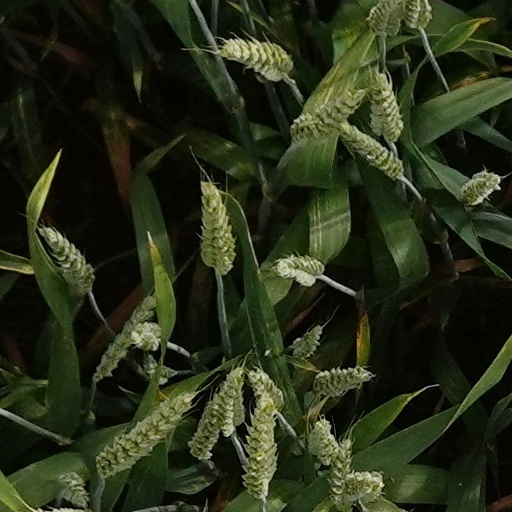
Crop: wheat